The Immortals of Terra: A Perry Rhodan Adventure

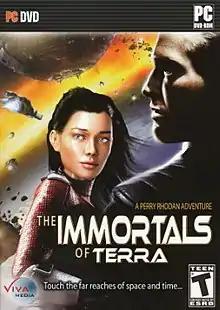

The Immortals of Terra: A Perry Rhodan Adventure, known in the United Kingdom as Rhodan: Myth of the Illochim, is an adventure game developed by Braingame and published by Koch Media and Viva Media for Microsoft Windows in 2008.